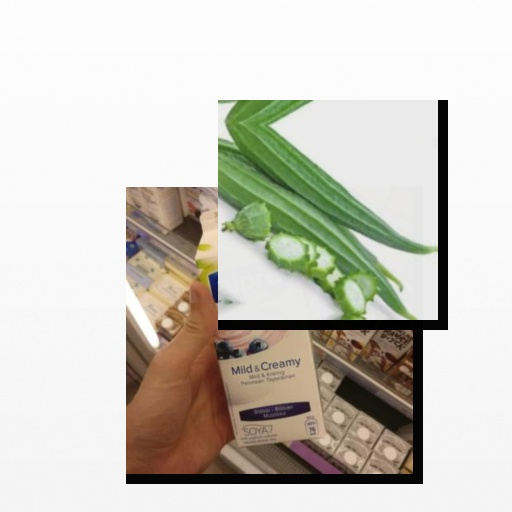
Food items: blueberry_soy_yogurt, sponge_gourd